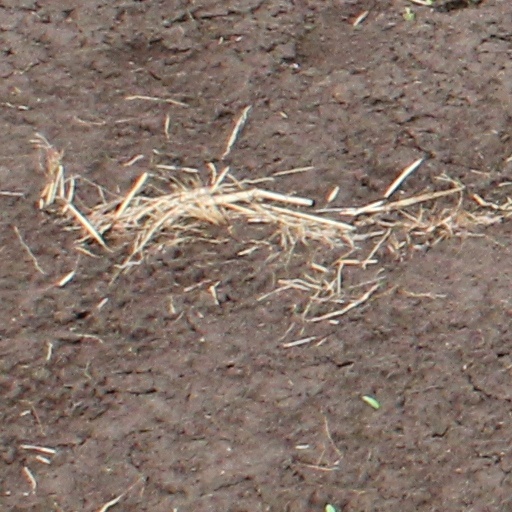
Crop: wheat